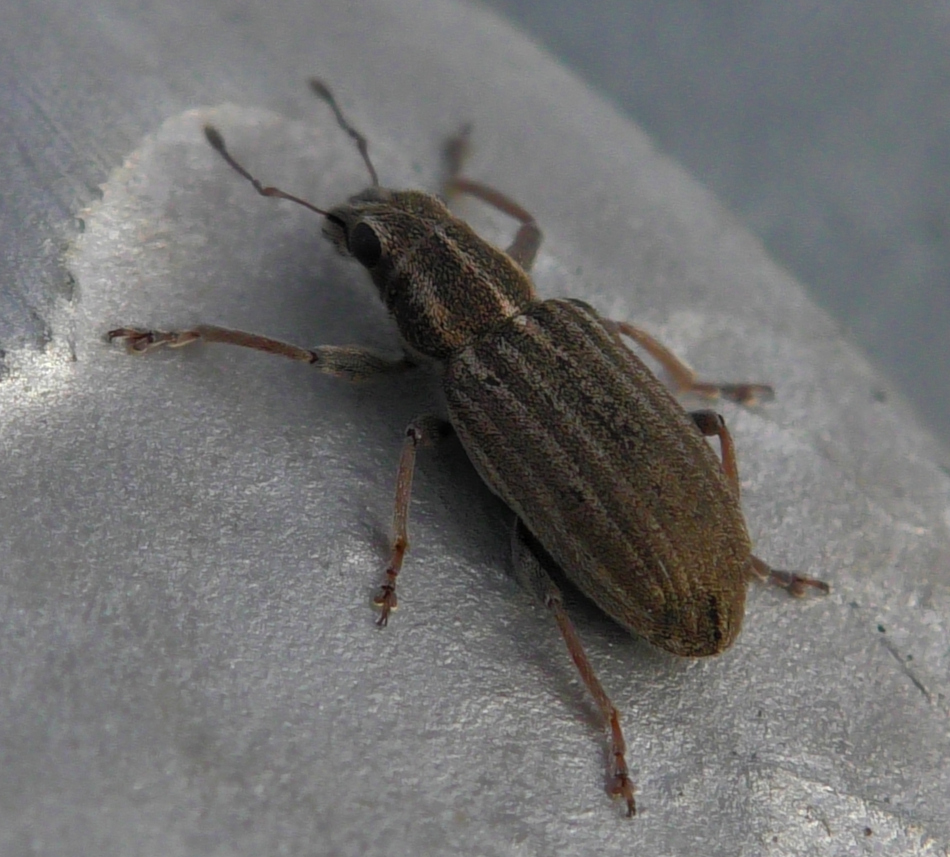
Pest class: pea_leaf_weevil